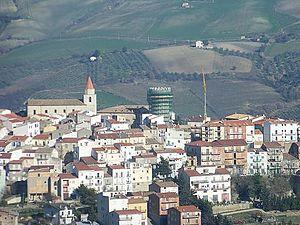
Colletorto est une commune italienne d'environ 2 100 habitants située dans la province de Campobasso dans la région Molise en Italie méridionale.